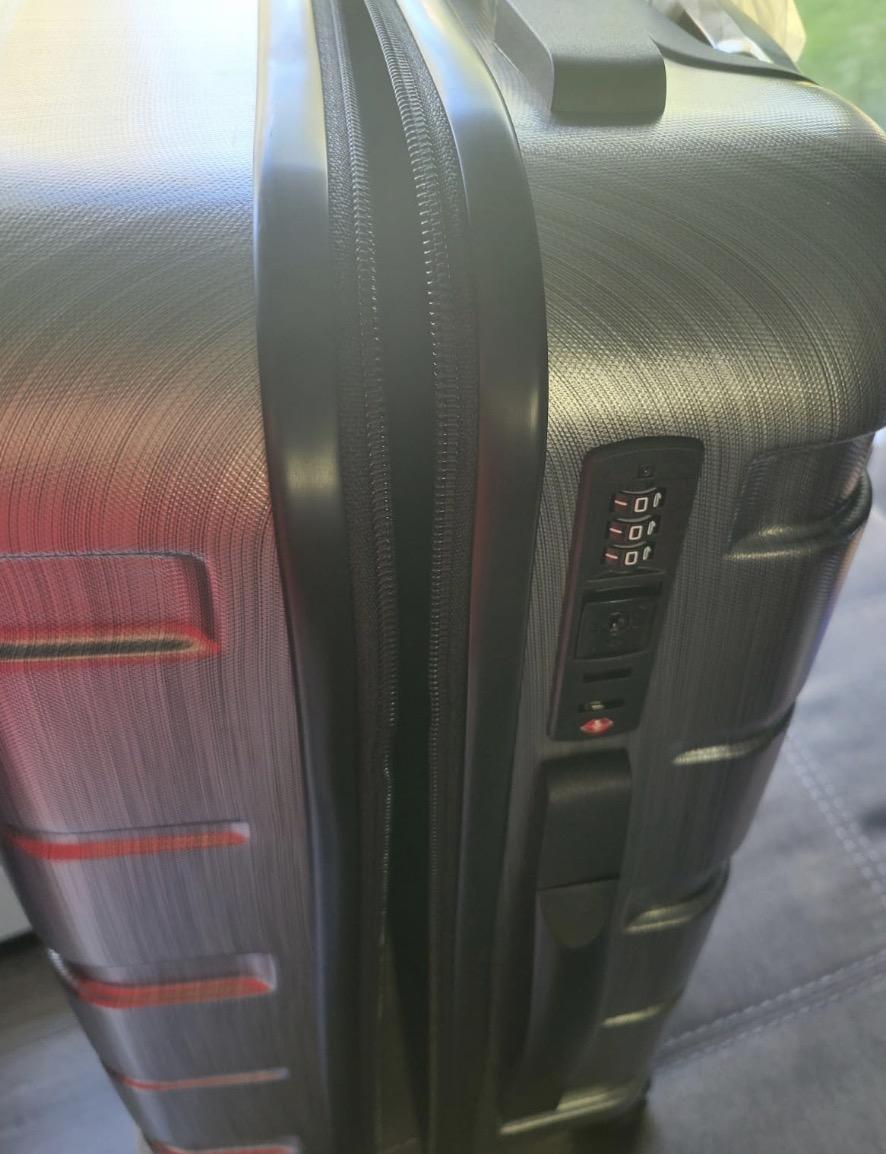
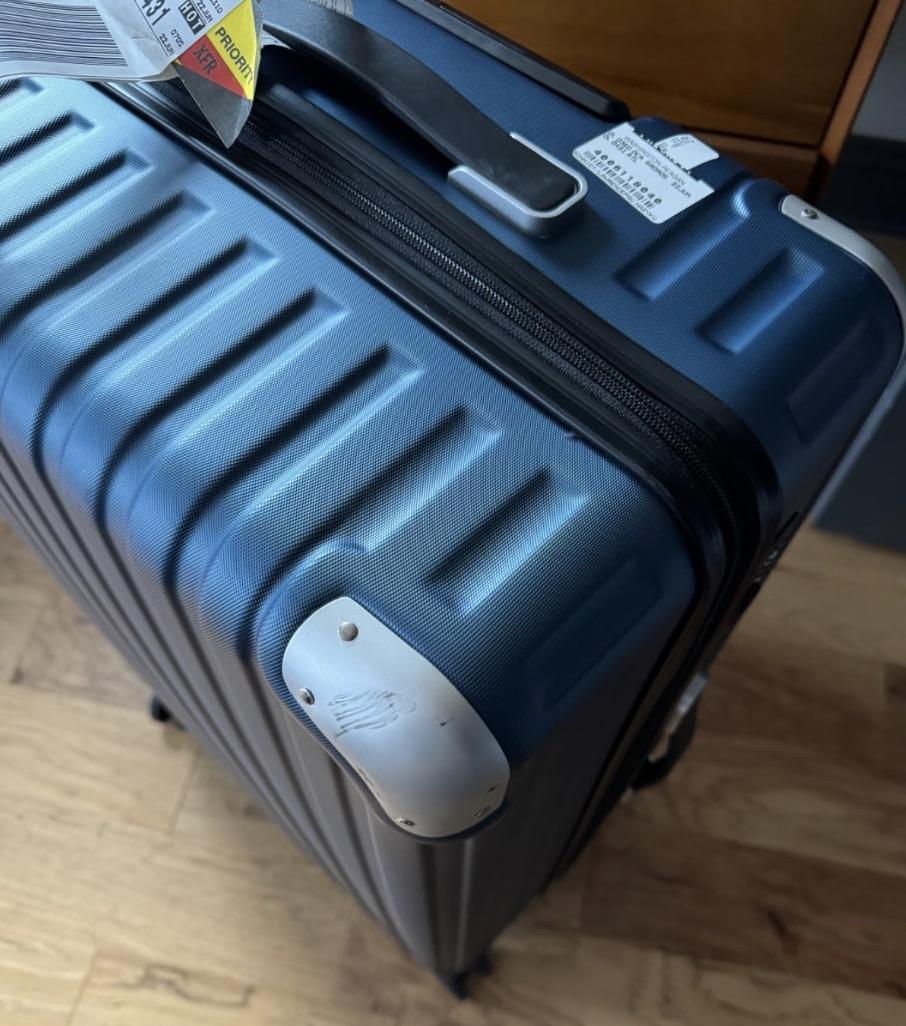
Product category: items_tea
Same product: no